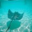
Label: ray